Sacandaga River

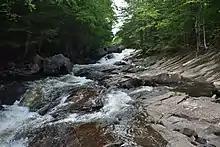
Austin Falls in June 2021

The Sacandaga River's headwaters north of Great Sacandaga Lake begin in the town of Lake Pleasant. From Lake Pleasant, the river follows a short moving course or path known as the Sacandaga Outlet (under New York Route 8) into Lake Pleasant. The Sacandaga River drains Lake Pleasant at a location next to the public beach in the village of Speculator. The river then follows a winding path through some wetlands and various ecosystems through the county. In Speculator, the Sacandaga River Community Park was built by local volunteers and has a number of boardwalks and pathways that follow the course of the river.